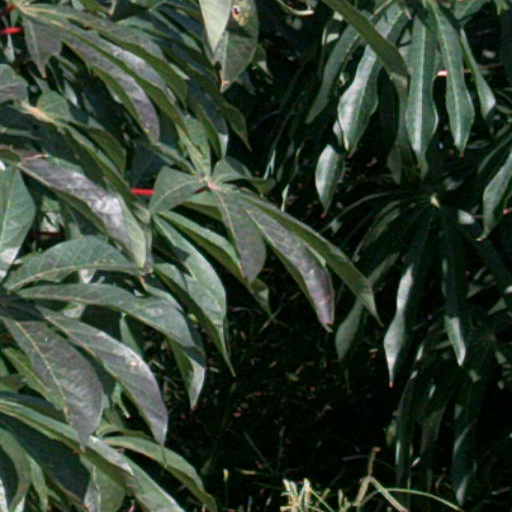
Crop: cassava